Forbes Mill

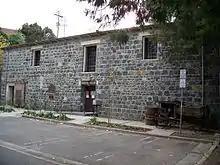

It continued as a flour mill until 1887 when it successively became a power plant for the Los Gatos Ice and Power Company, a brewing and bottling company, the Los Gatos Gas Company, and finally the PG&E substation for Los Gatos. The original "Santa Rosa" Flour Mill building was torn down in 1916. The mill remained a storehouse for PG&E until after World War II. It was then abandoned and finally, in 1971, it was revived as a youth center for Los Gatos with live rock music on Friday and Saturday nights.